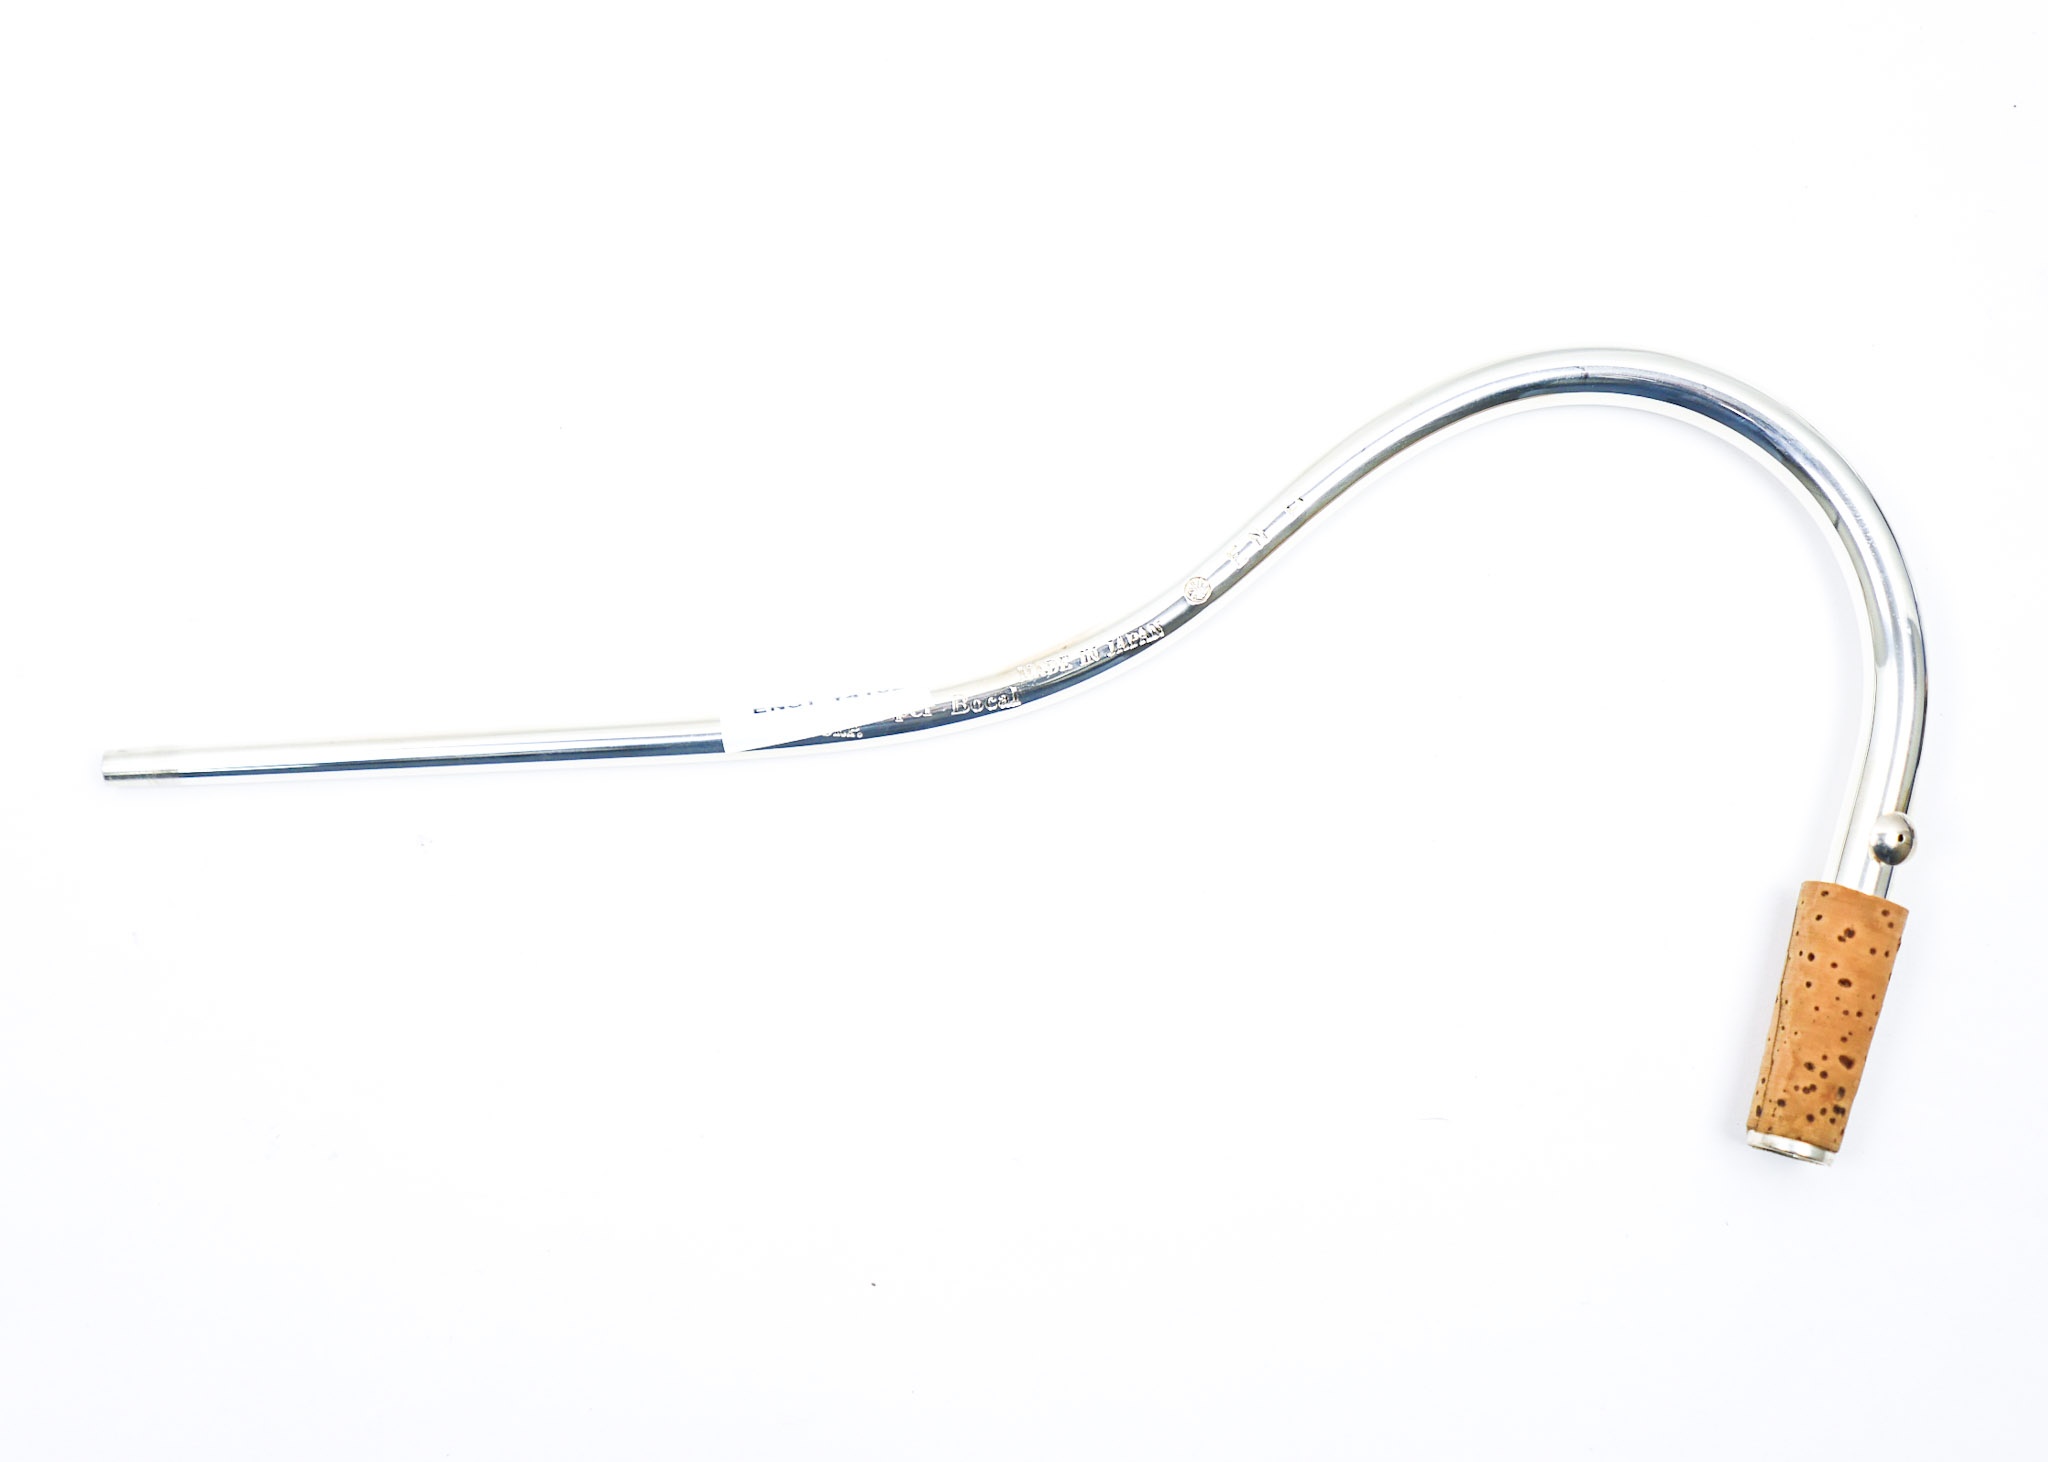
Yamaha ENS Bassoon Bocals
At a glance: E: Yamaha's comfortably resistant bocal, great for soft playing N: base metal is nickel-silver S: silver-plated This bocal has only ever been owned by MMI. Take advantage of this opportunity to purchase an Yamaha bocal that works well in chamber settings for a great price! Bocals purchased online without trial are subject to no returns, refunds, or trade-ins. If you would like to have a bocal trial before purchasing, call or email us today!
Brand: Yamaha Corp. of America
Category: Arts & Entertainment > Hobbies & Creative Arts > Musical Instrument & Orchestra Accessories > Woodwind Instrument Accessories > Bassoon Accessories > Bassoon Parts > Bassoon Bocals